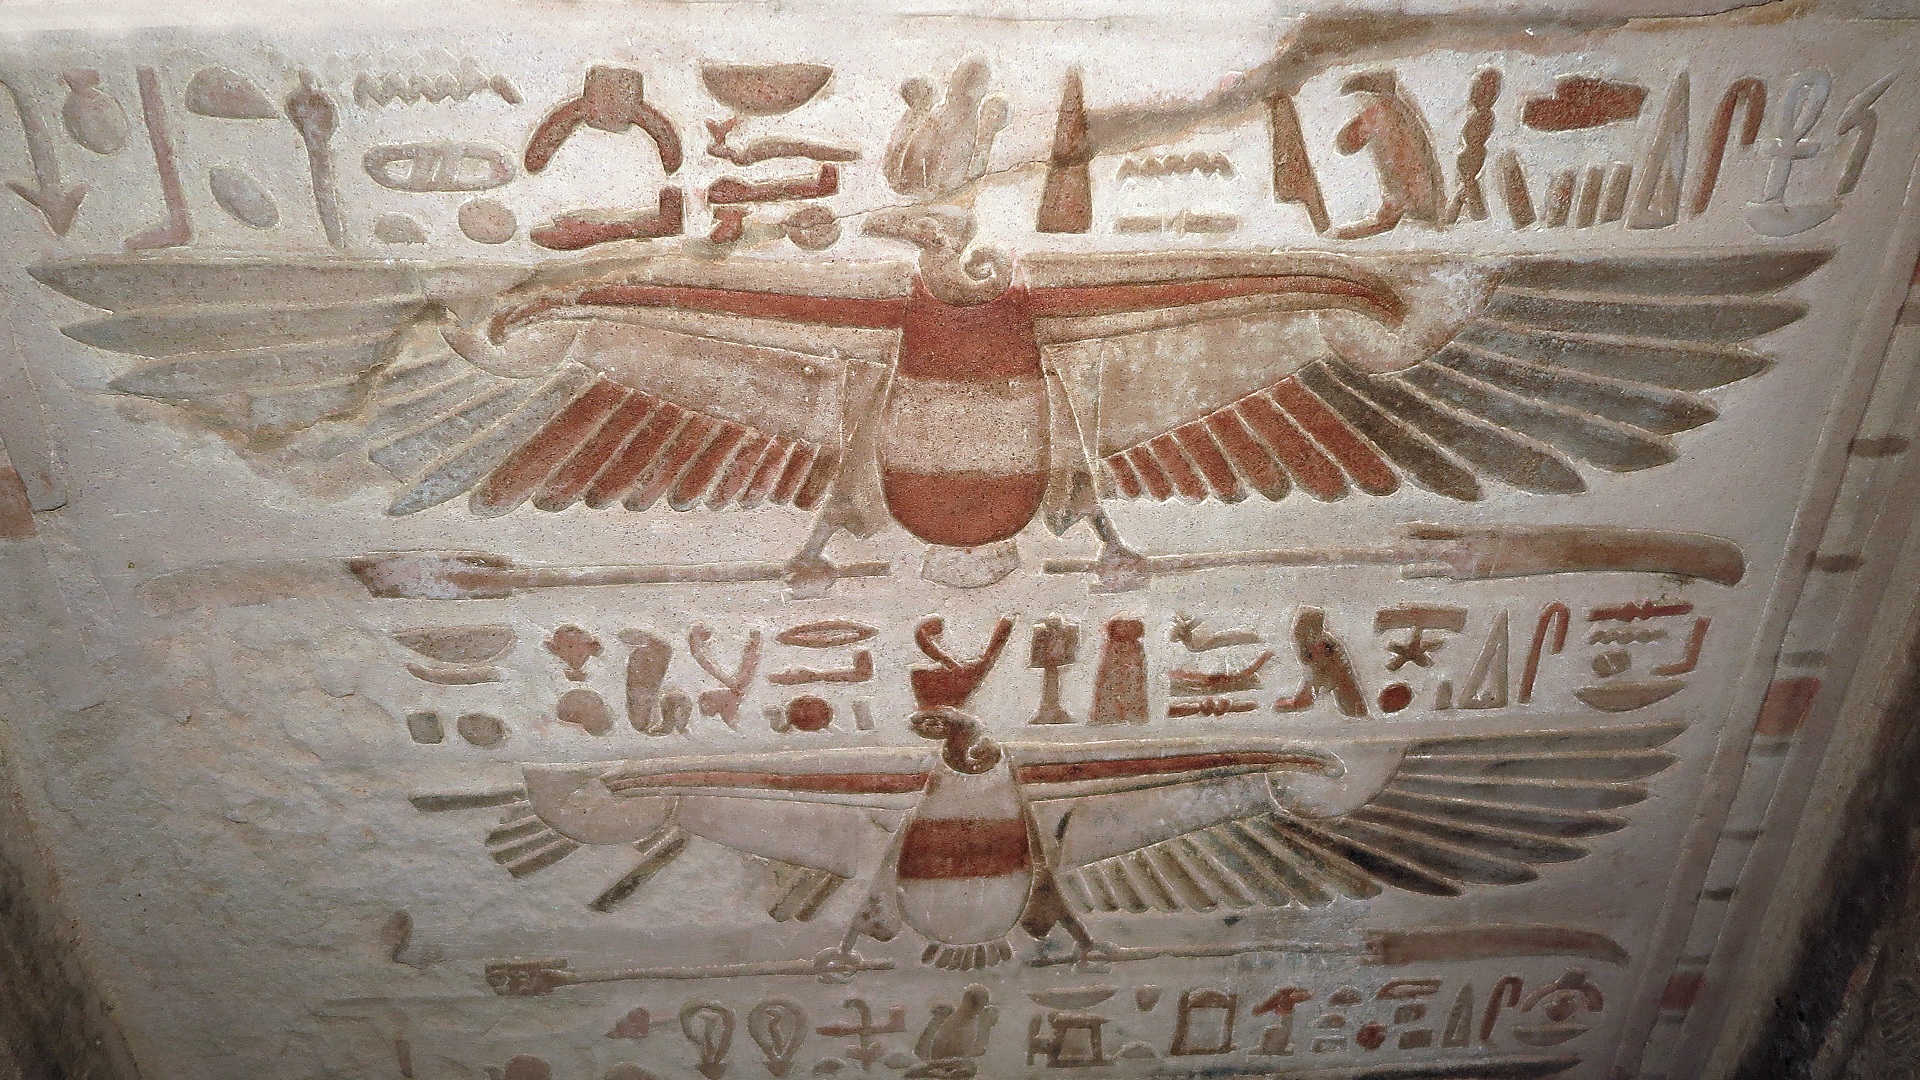
symbol, ancient, landmark, paint, tourism, egypt, art, temple, archeology, carving, relief, vulture, egyptian, god, mut, nile, antiquities, hieroglyphics, hieroglyph, ancient history, kom ombo, upper egypt, isis, nekhebet